Doubting Thomas

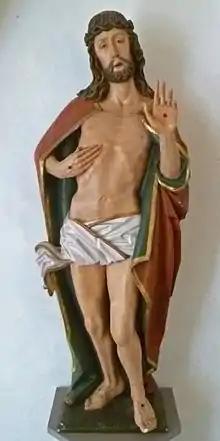
Ostentatio vulnerum

In the later Middle Ages Jesus with one side of his robe pulled back, displaying the wound in his side and his other four wounds (called the "ostentatio vulnerum"), was taken from images with Thomas and turned into a pose adopted by Jesus alone, who often places his own fingers into the wound in his side. This form became a common feature of single iconic figures of Jesus and subjects such as the "Last Judgement" (where Bamberg Cathedral has an early example of about 1235), "Christ in Majesty", the "Man of Sorrows" and Christ with the "Arma Christi", and was used to emphasize Christ's suffering as well as the fact of his Resurrection.